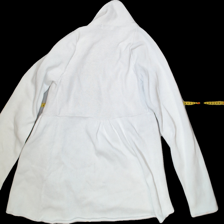
View: back
Type: Cardigan
Category: Ladies
Brand: Hunkydory
Colors: White
Material: 100%cotton
Trend: No trend
Stains: No
Price range: 50-100
Recommended usage: Reuse